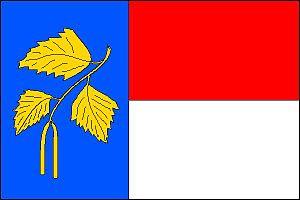
Březnice est une commune du district et de la région de Zlín, en République tchèque. Sa population s'élevait à 1 298 habitants en 2018.